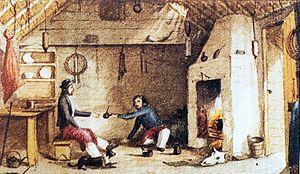
Le Brenton Loch ou Brenton Sound est un petit fjord des îles Malouines. Il s'agit de l'un des rares loch de mer situé en dehors de l'Écosse. « Loch » est prononcé ici « loque » selon la prononciation anglaise et non pas selon la prononciation écossaise, i.e. sans le « ch » constrictif. L'extrémité sud du loch est connue sous le nom de « La Boca » ou « The Boca ».